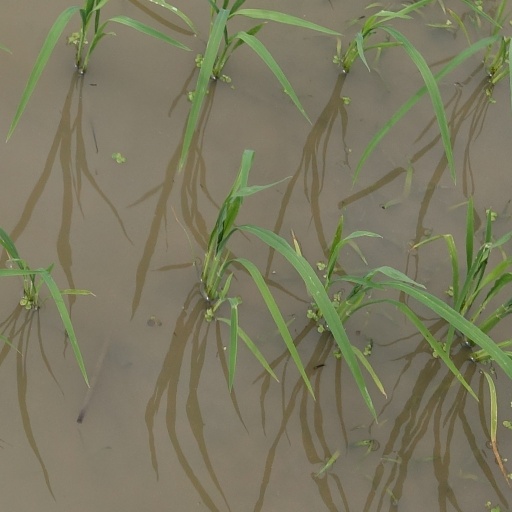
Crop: rice